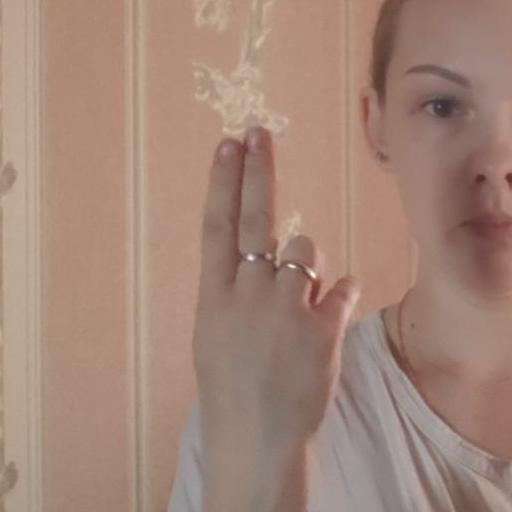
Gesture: two_up_inverted